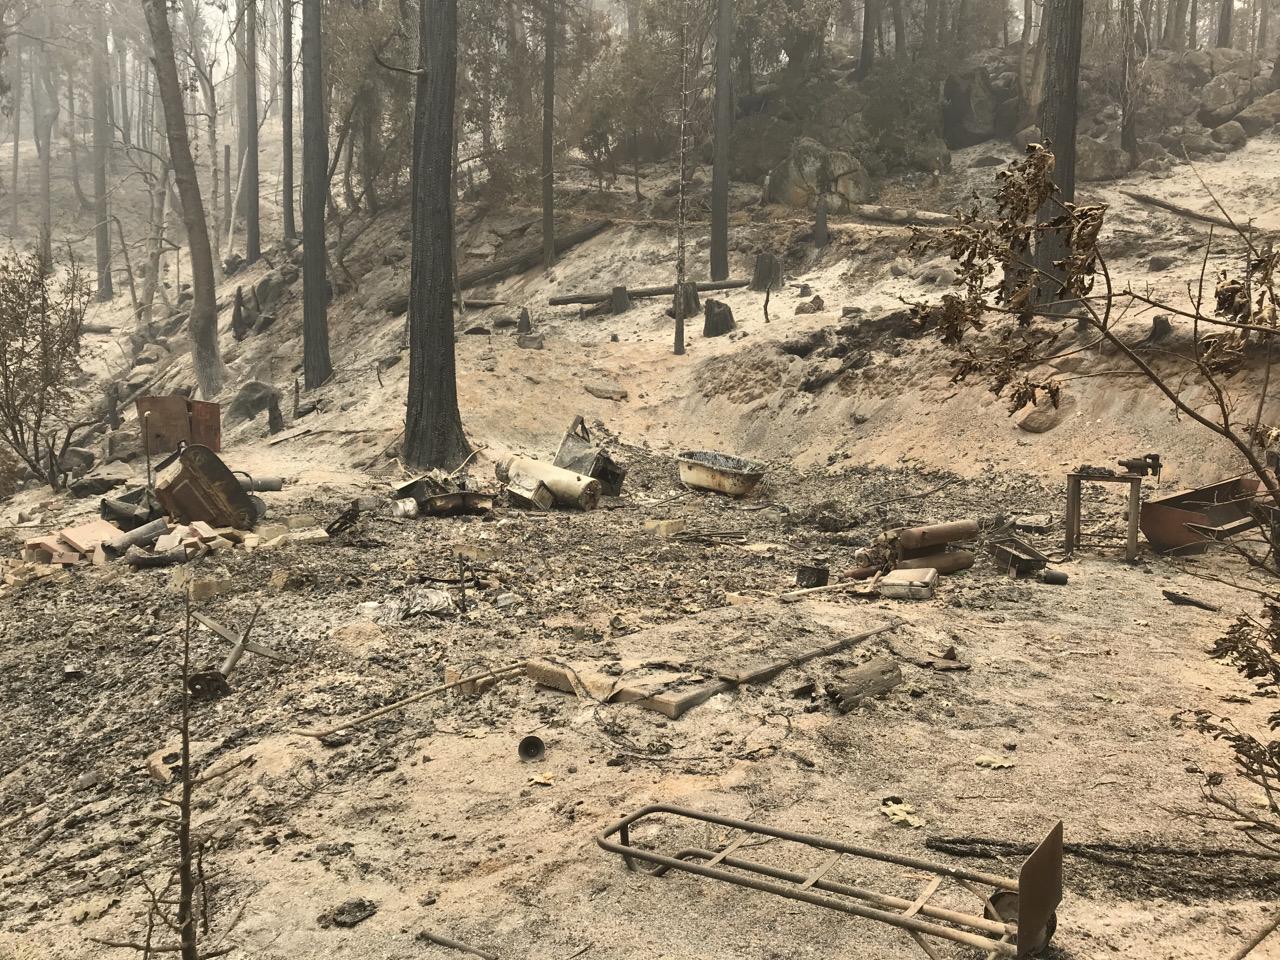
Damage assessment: destroyed